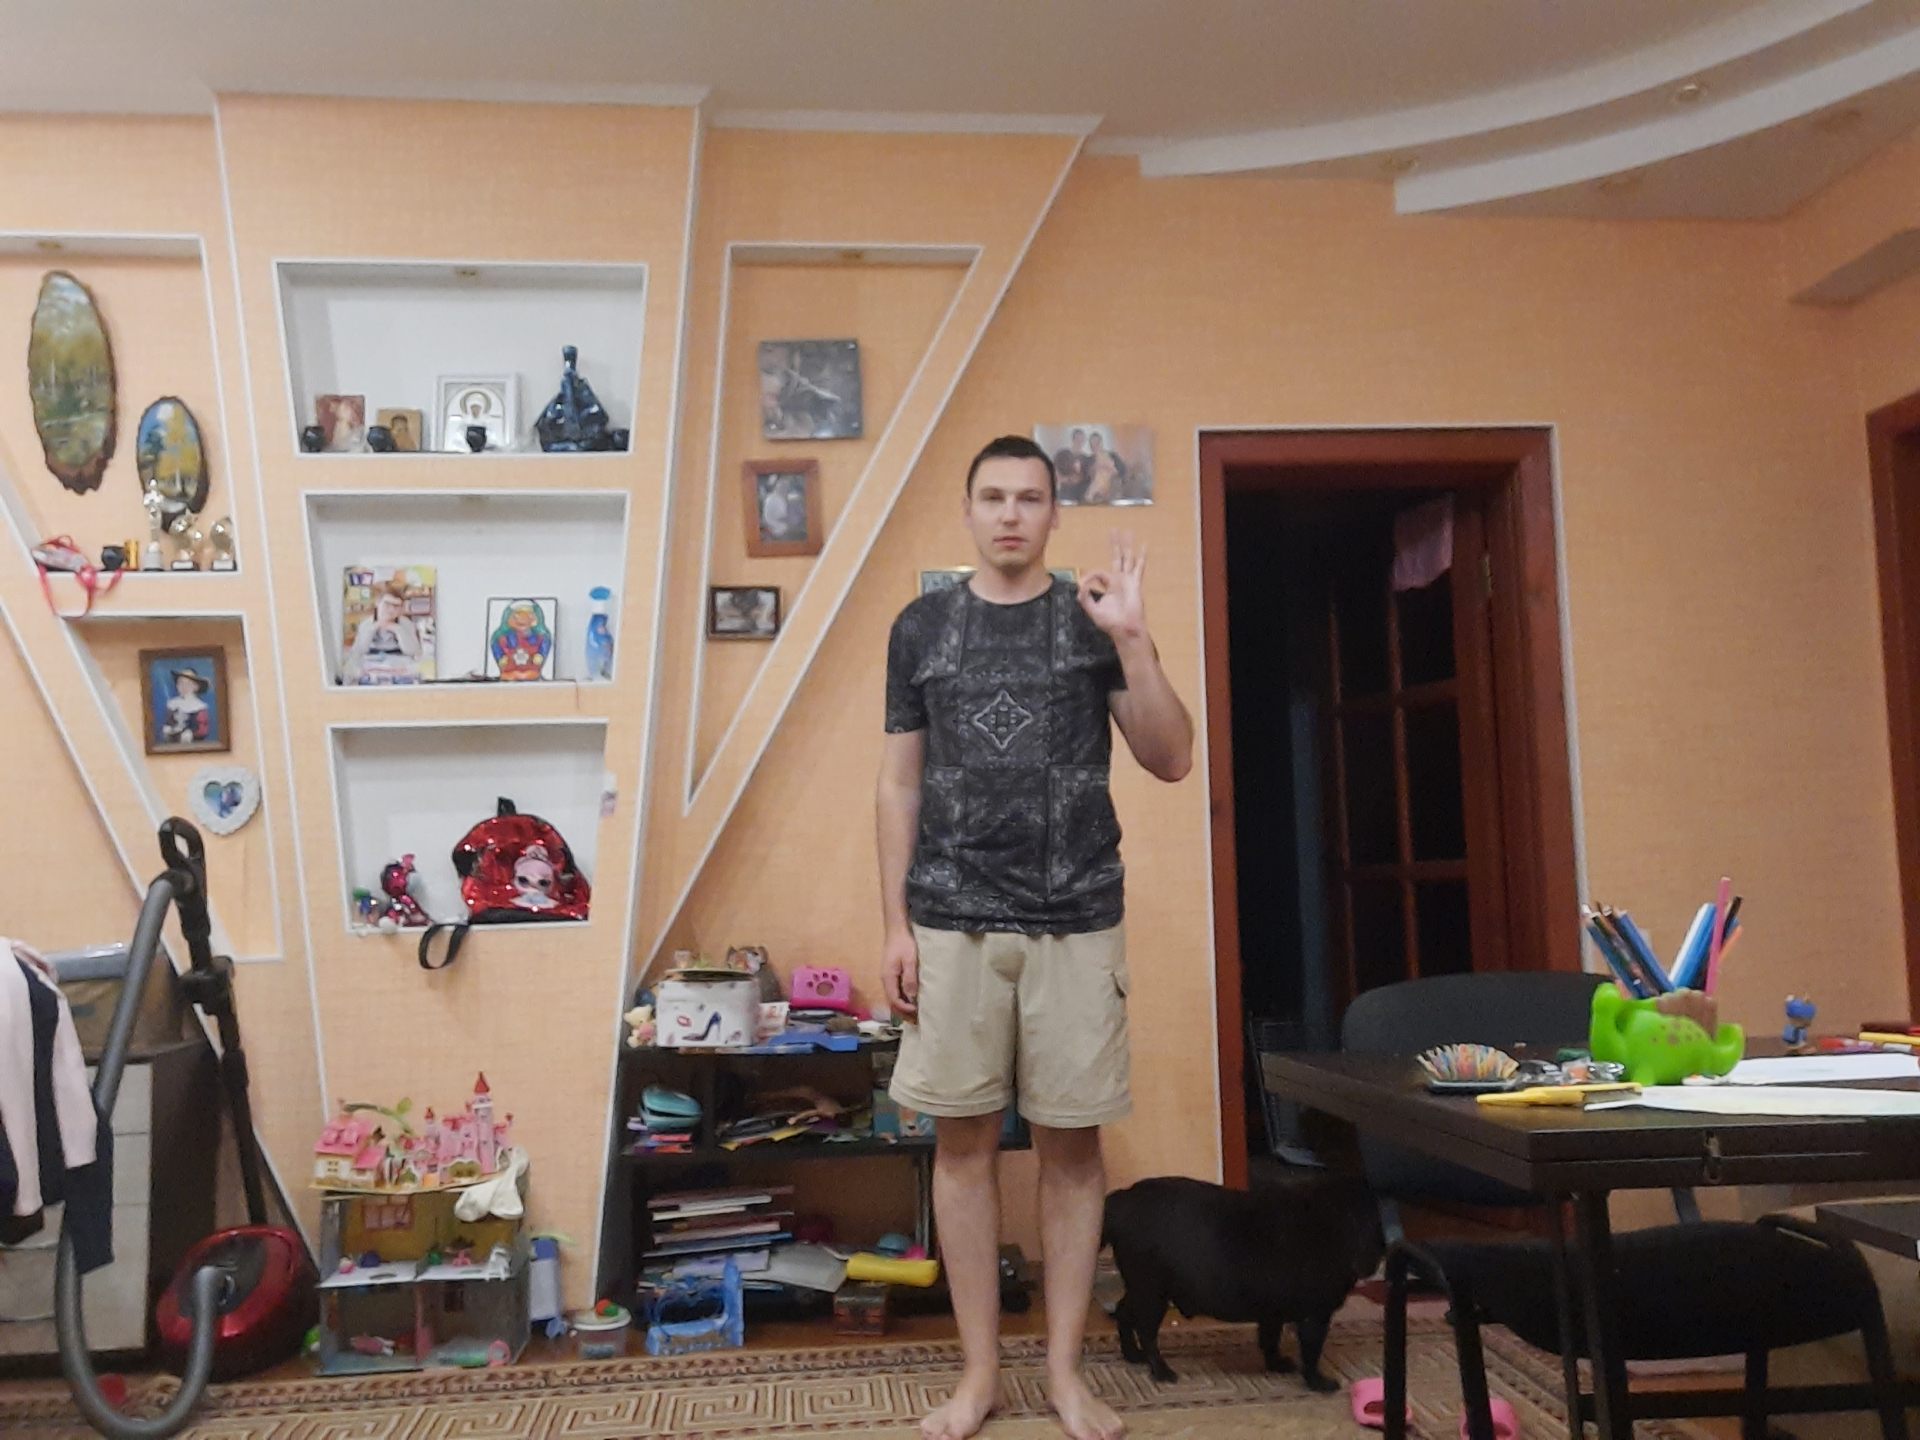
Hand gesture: ok